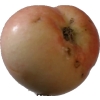
Label: Apple 10